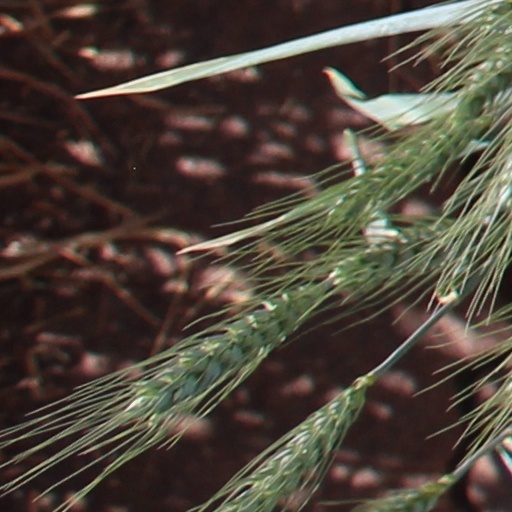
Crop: wheat